Lizard

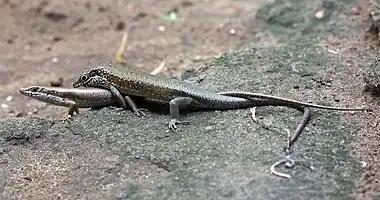
"Trachylepis maculilabris" skinks mating

As with all amniotes, lizards rely on internal fertilisation and copulation involves the male inserting one of his hemipenes into the female's cloaca. Female lizards also have